Culture of Lithuania

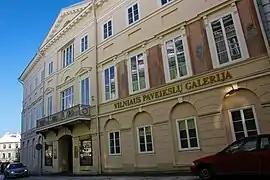
The Picture Gallery in Vilnius' Chodkiewicz Palace

Since the Christianization of parts of Lithuania proper in 1387 and of Samogitia in 1413, the majority of Lithuanians have been members of the Roman Catholic Church. According to the 2001 census, 79% of Lithuanians are Roman Catholic. Approximately 4.9% of the population are Eastern Orthodox, mainly the Russian minority. Under Article 26 of the Constitution of Lithuania, persons can freely practice a religion of their choosing.